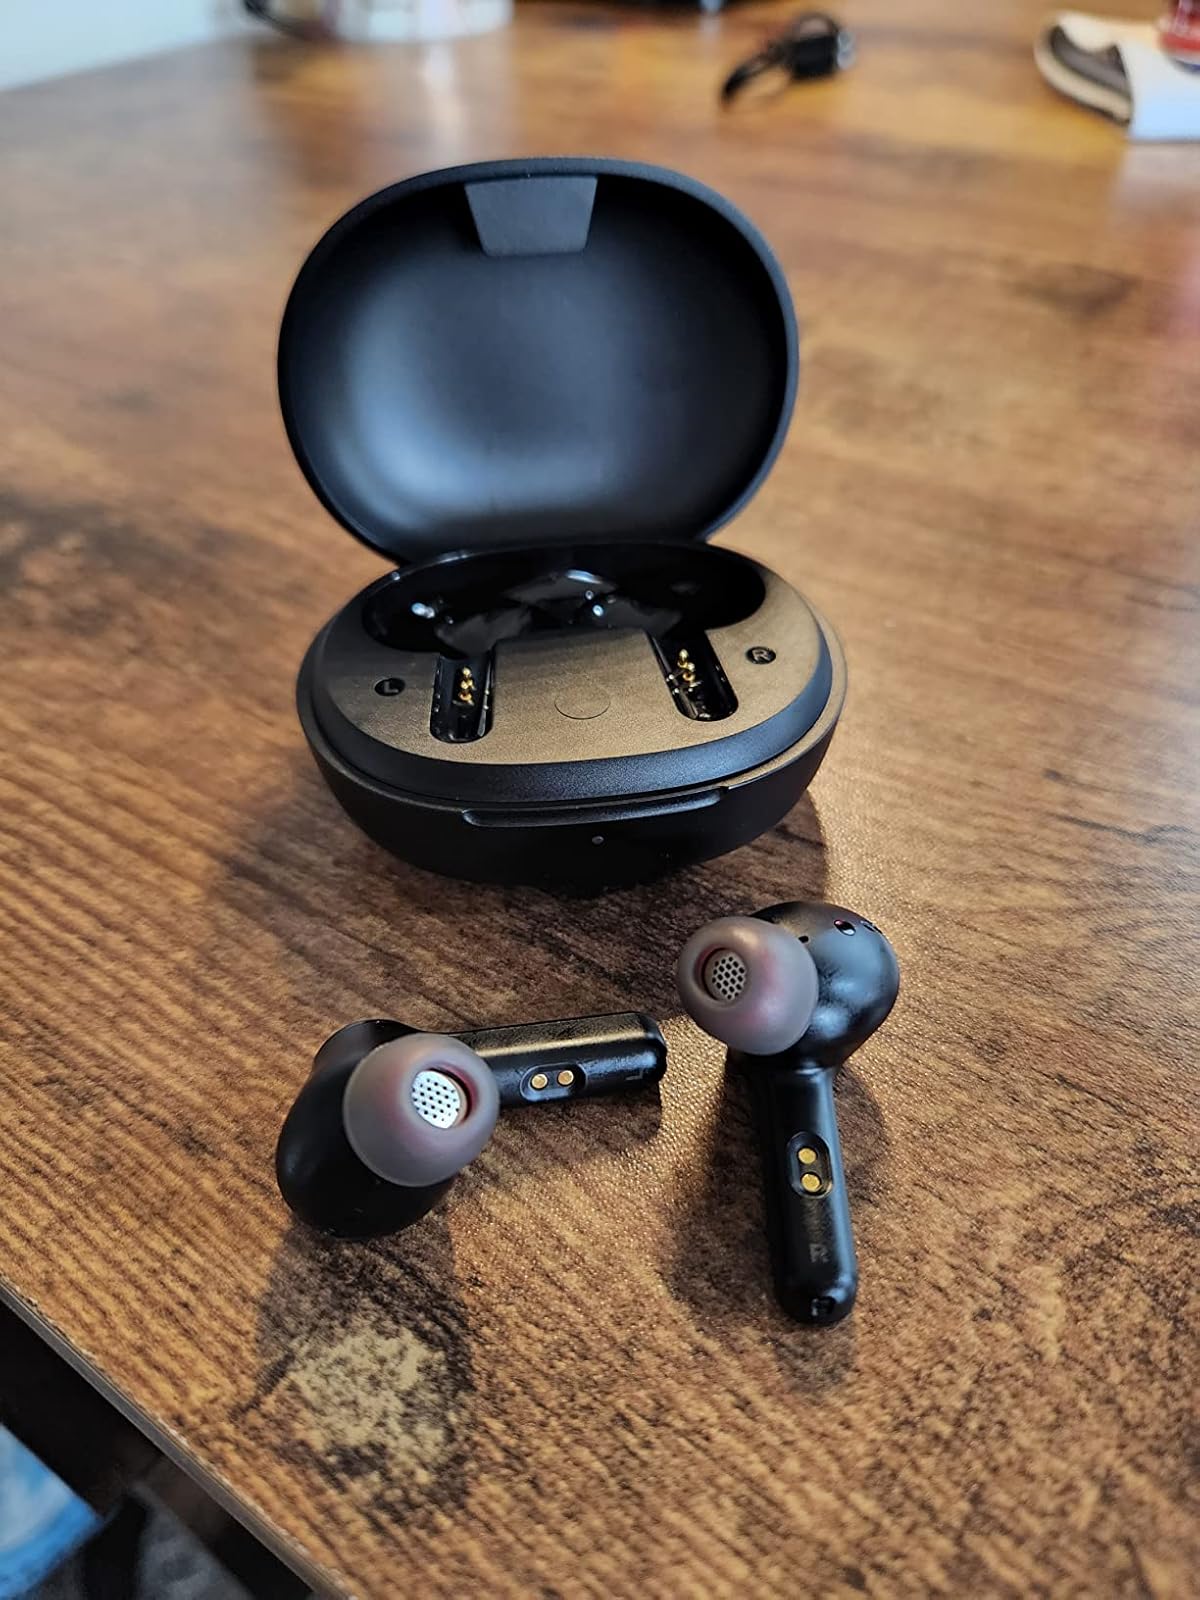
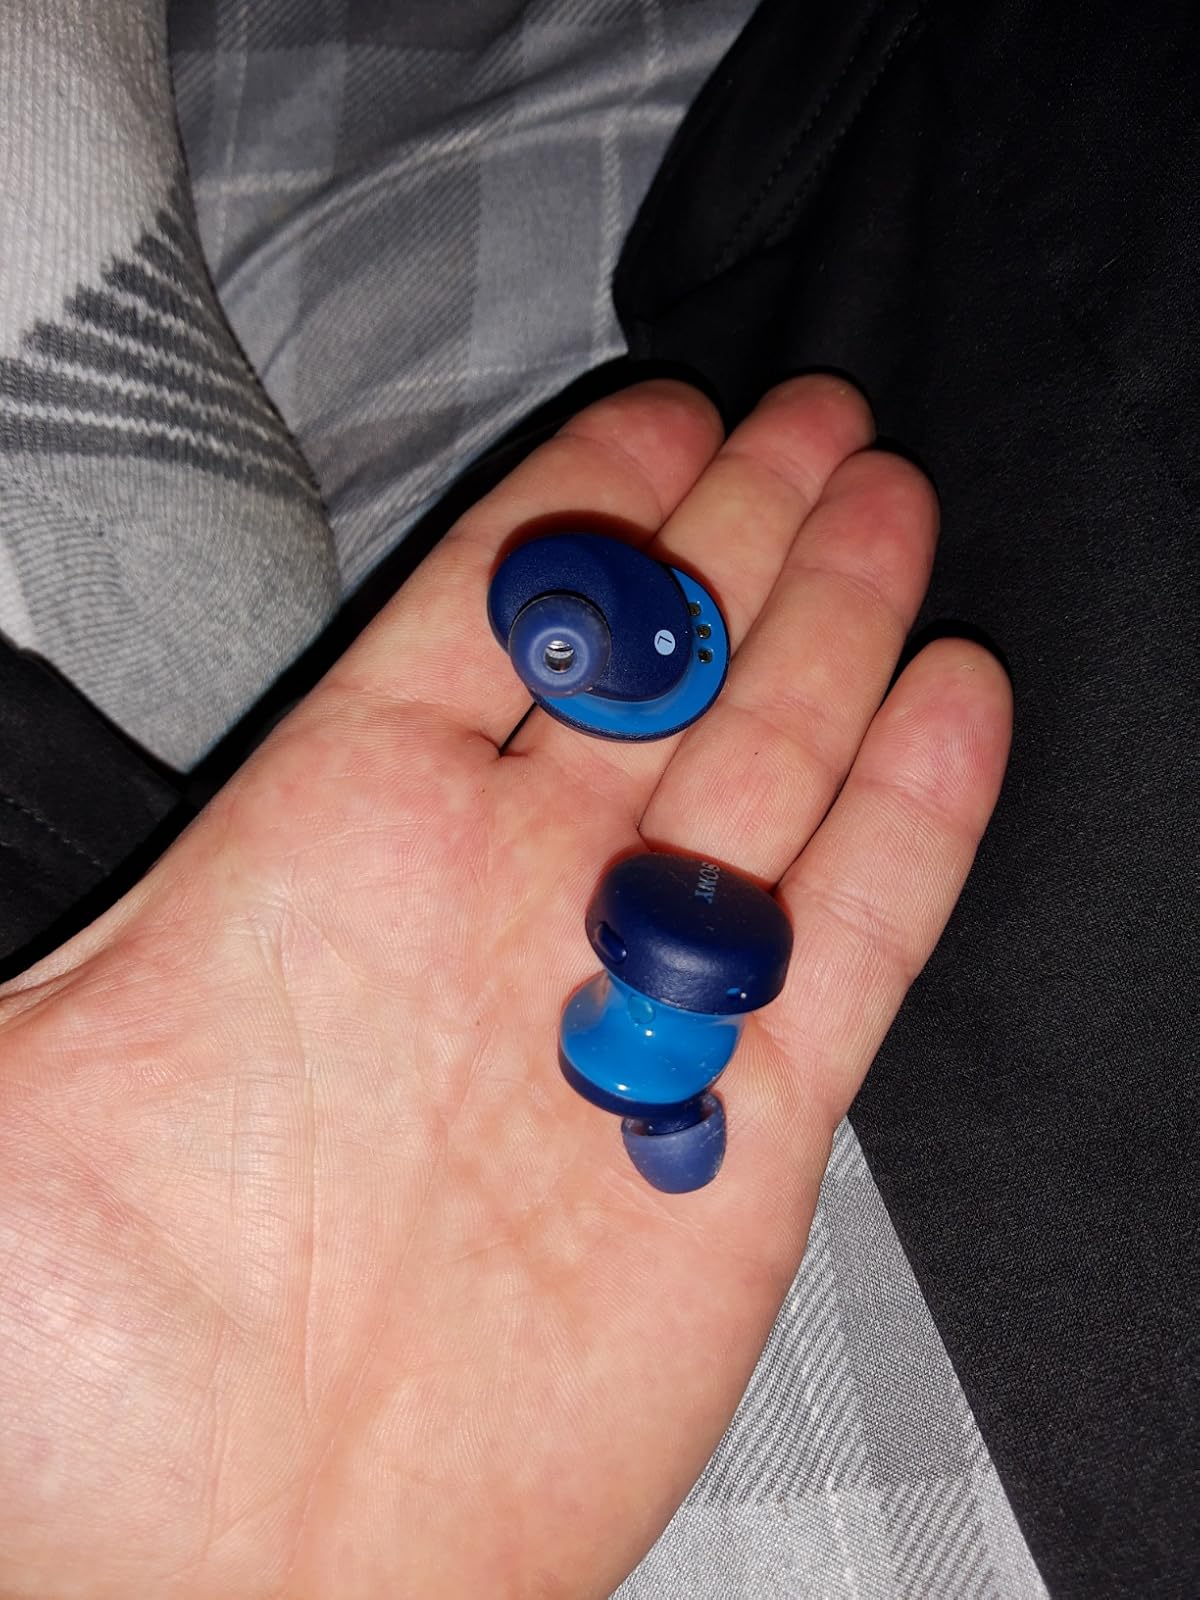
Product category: earbuds
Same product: no